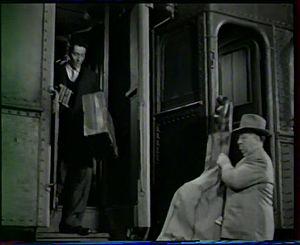
Monte dans le train avec une contrebasse
Alfred Hitchcock avait pour habitude de faire des caméos dans ses propres films. Ceux-ci sont devenus un trait caractéristique du réalisateur.